Cross-Strait Service Trade Agreement

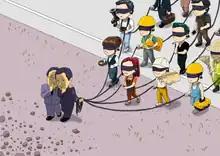
Activists representation of the Cross-Strait Service Trade Agreement's deal opacity.

The chair of Economy Department in Taiwan University, Professor Zen Xiuling, pointed out that the Cross-Strait Service Trade Agreement opened 64 sectors in Taiwanese market. These 64 sectors in fact encompass thousands of businesses in Taiwan, including transportation, telecommunication, and all kinds of whole-sale/retail business that are intrinsically related to national security and the sustainability of small-to-medium businesses. Governmental officials in charge of the negotiation with China prioritize the privileged financial groups at the expense of national welfare. Opening Taiwan to China without reservation will render the island's infrastructures—both in commodity and capital circulation—to Chinese control. Sending Taiwanese specialists to China, "our economy will soon be controlled completely by China." Taking example from the 5-year FTA negotiation between the US and South Korea, Zen Xiuling suggested, "the Cross-Strait Service Trade Agreement can be modified, and we demand the Legislative Yuan [parliament] to re-negotiate with China." At the public hearing for the CSSTA on July 31, 2013, Zen Xiuling reasserted her point: the Cross-Strait Service Trade Agreement opens Taiwan's telecommunication industry, whole-sale/retail businesses, and printing/publication industry to China, threatening the national security, economy, and freedom of speech in Taiwan. She therefore urged the government to renegotiate with China based on the example of the US-South Korea FTA negotiation.